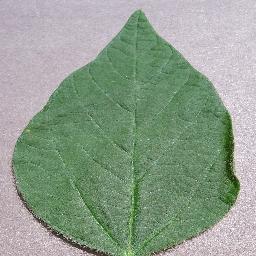
Label: Soybean___healthy